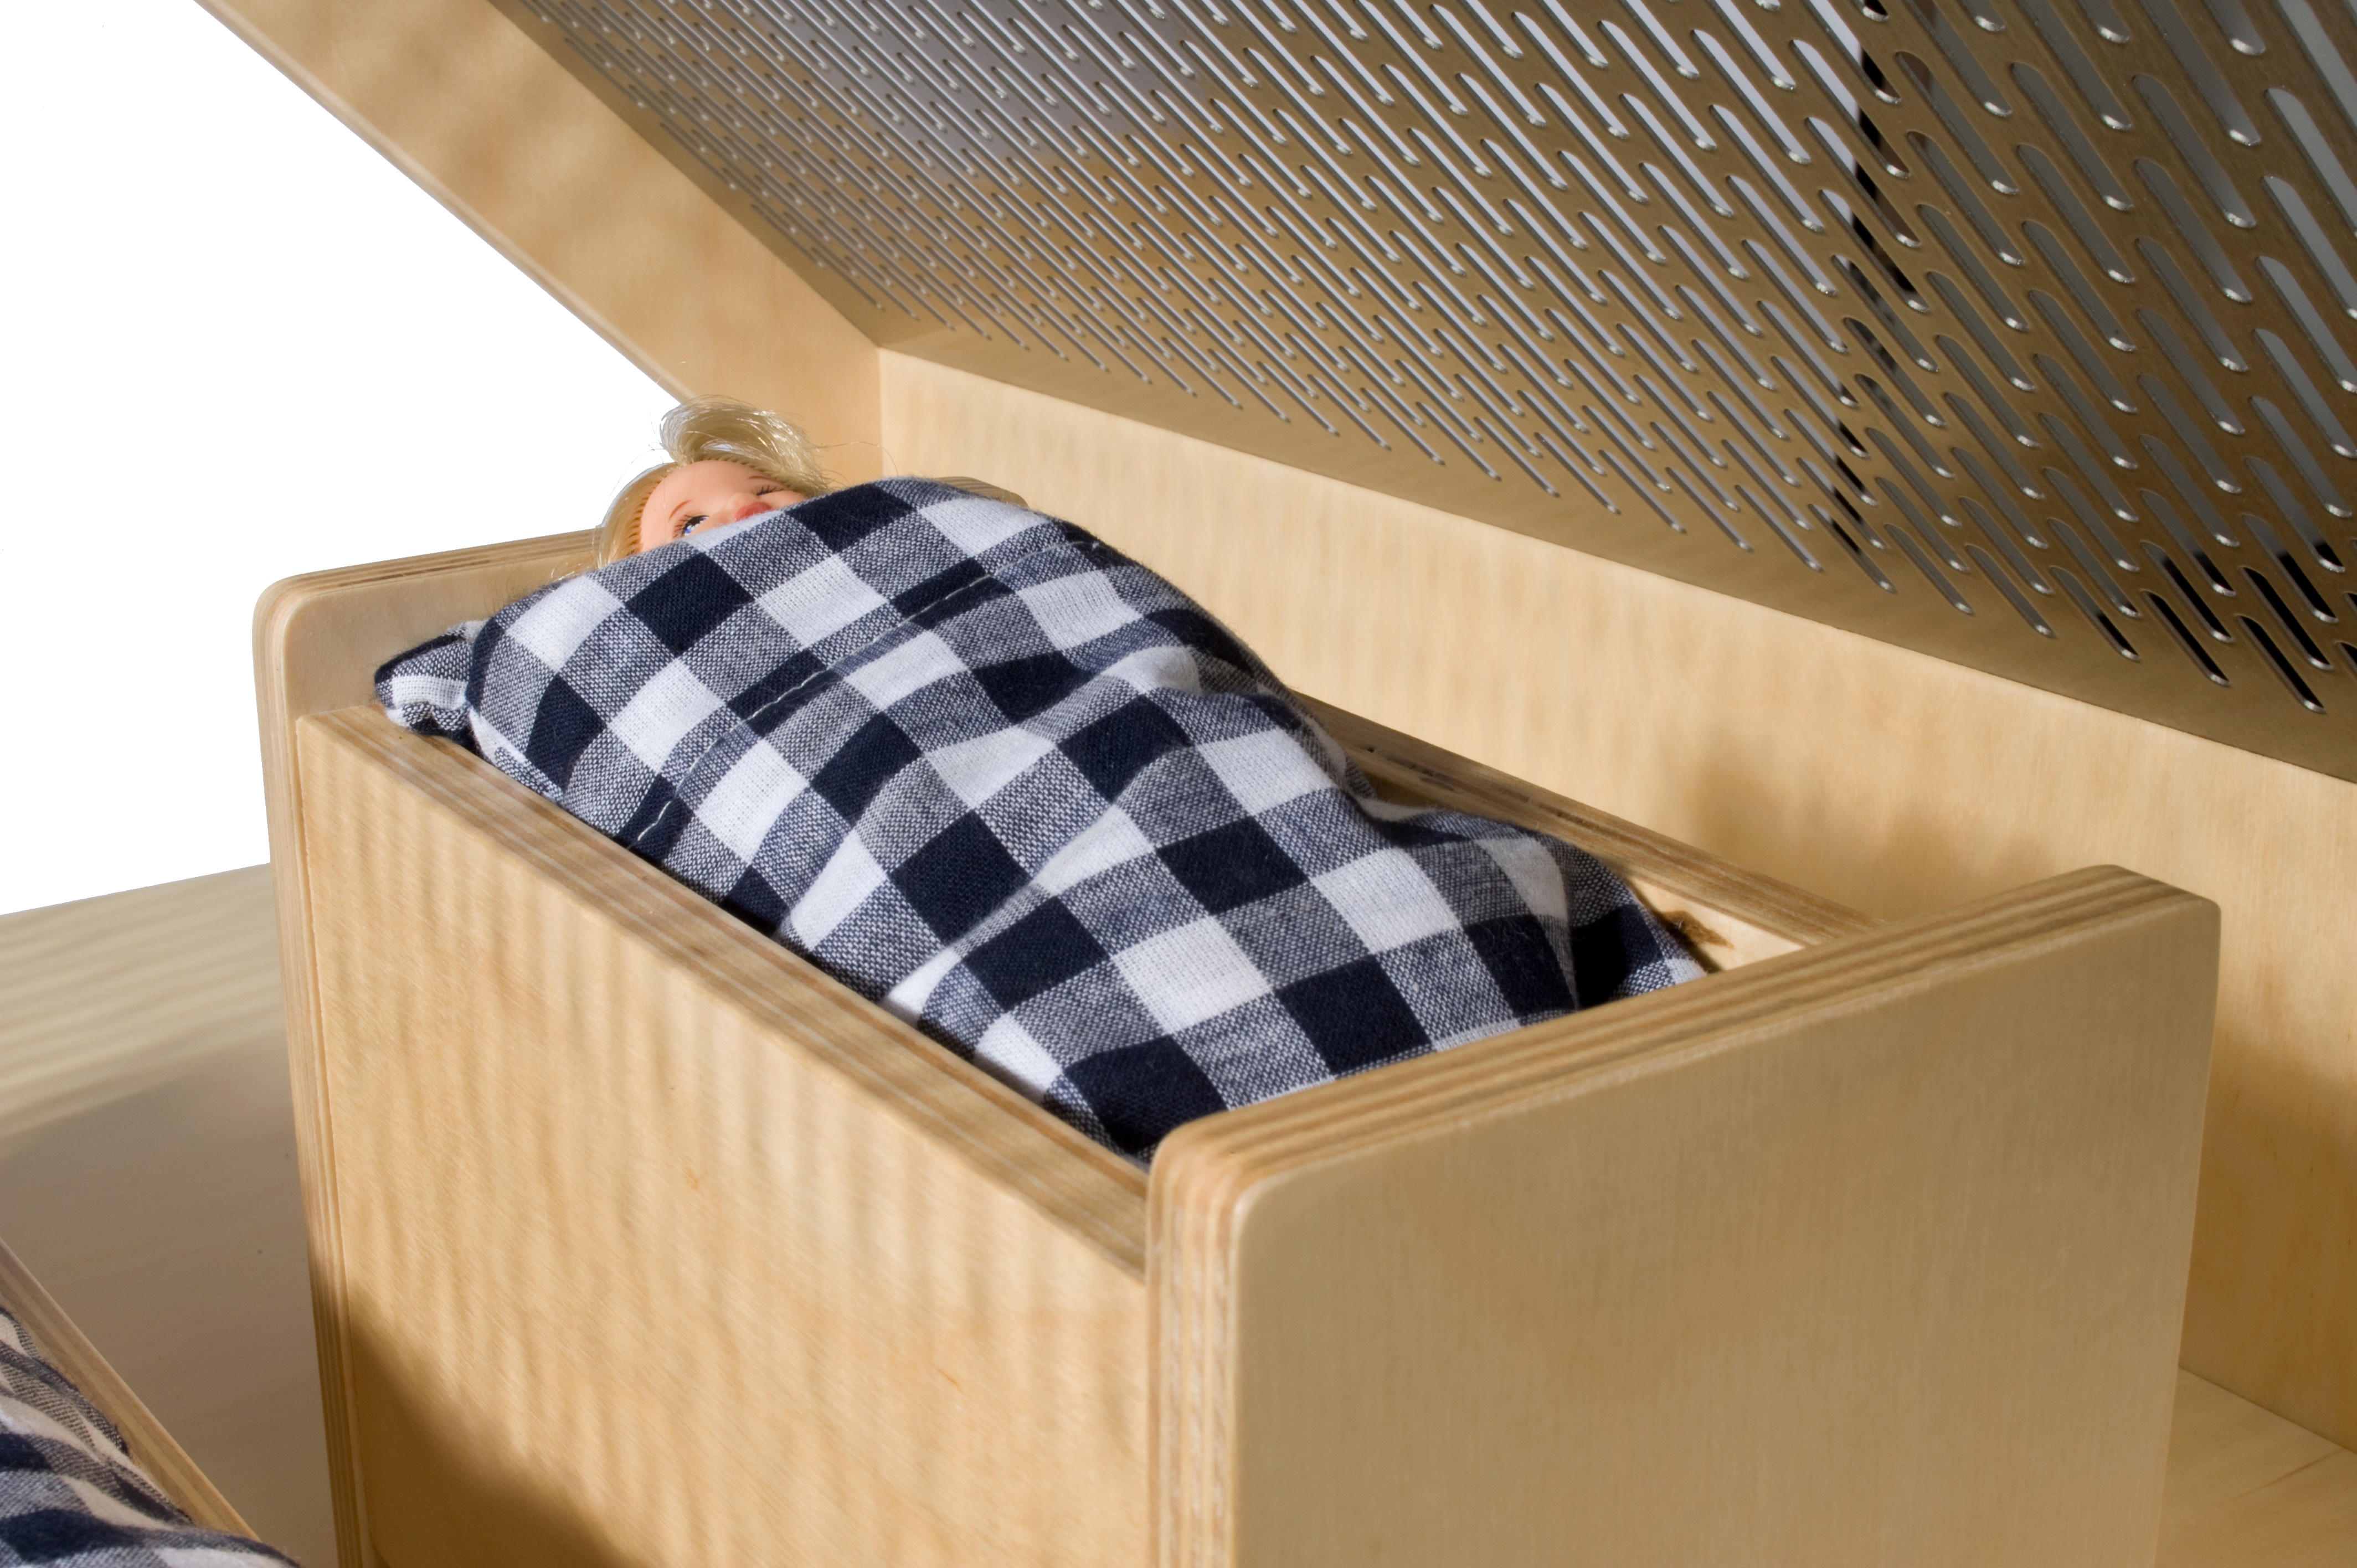
wood, furniture, room, interior design, product, design, bed